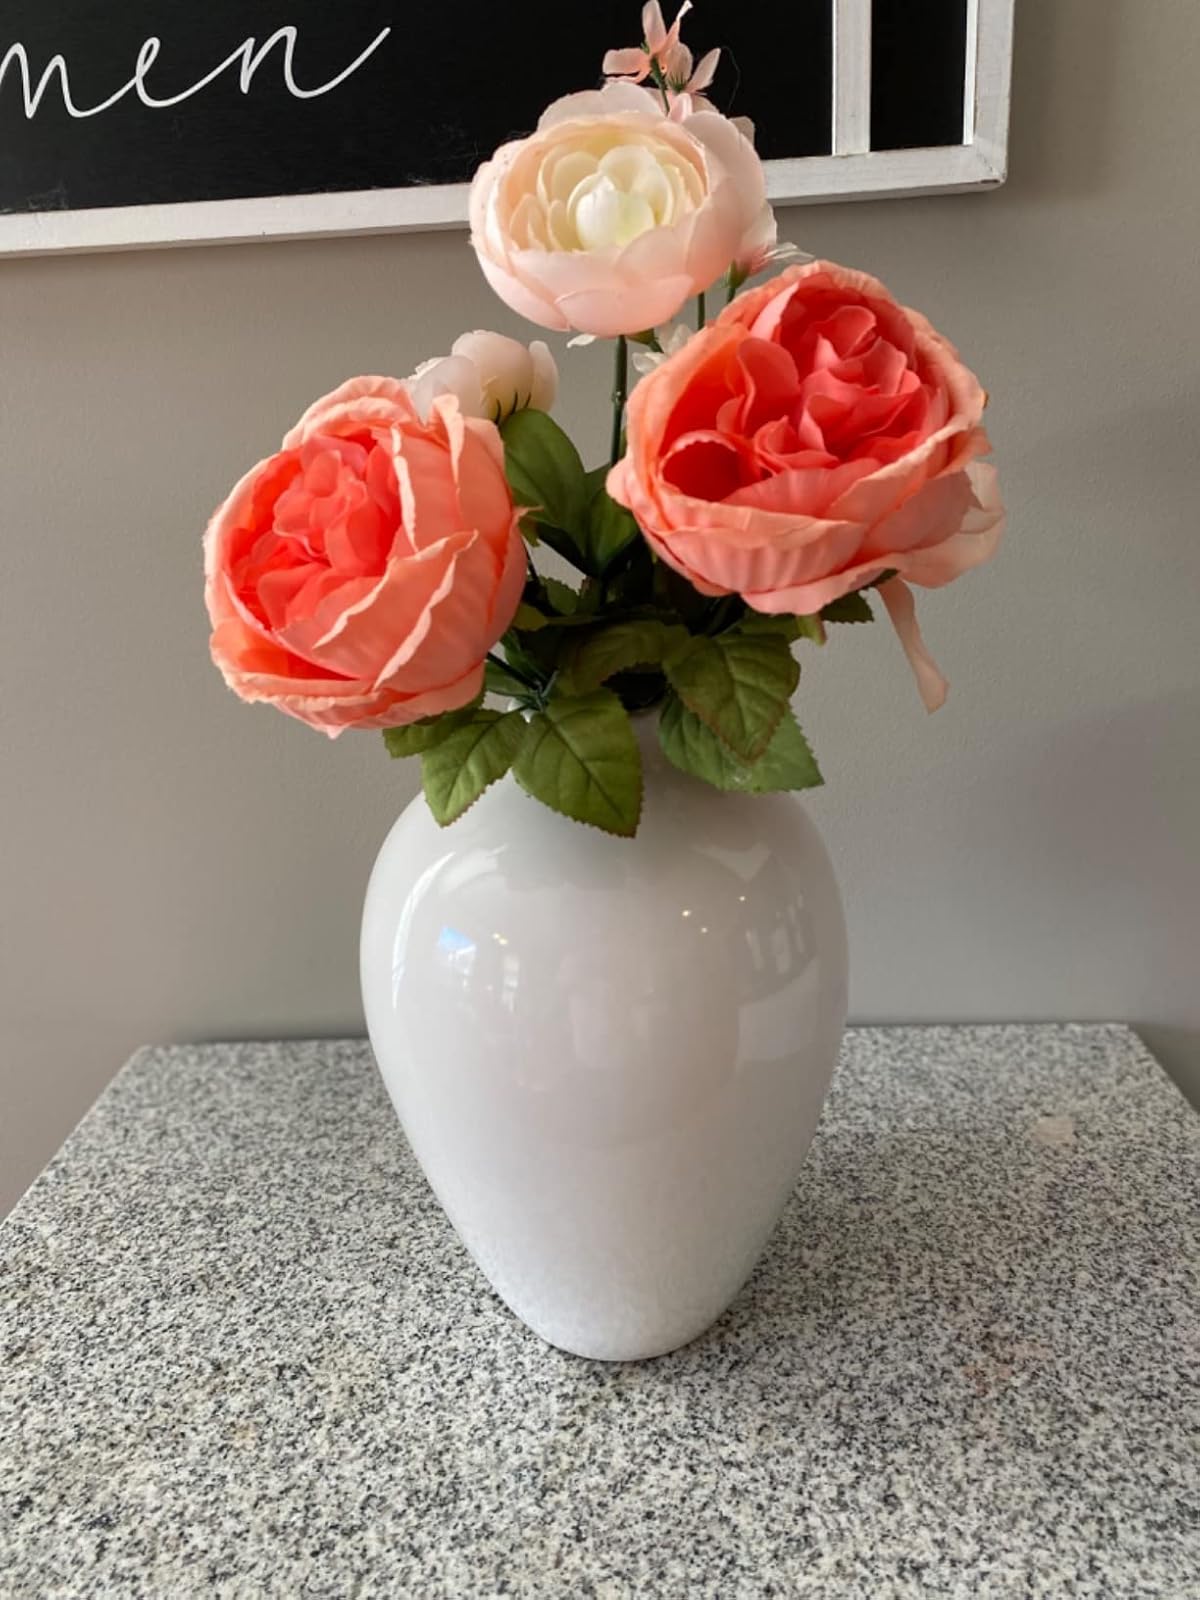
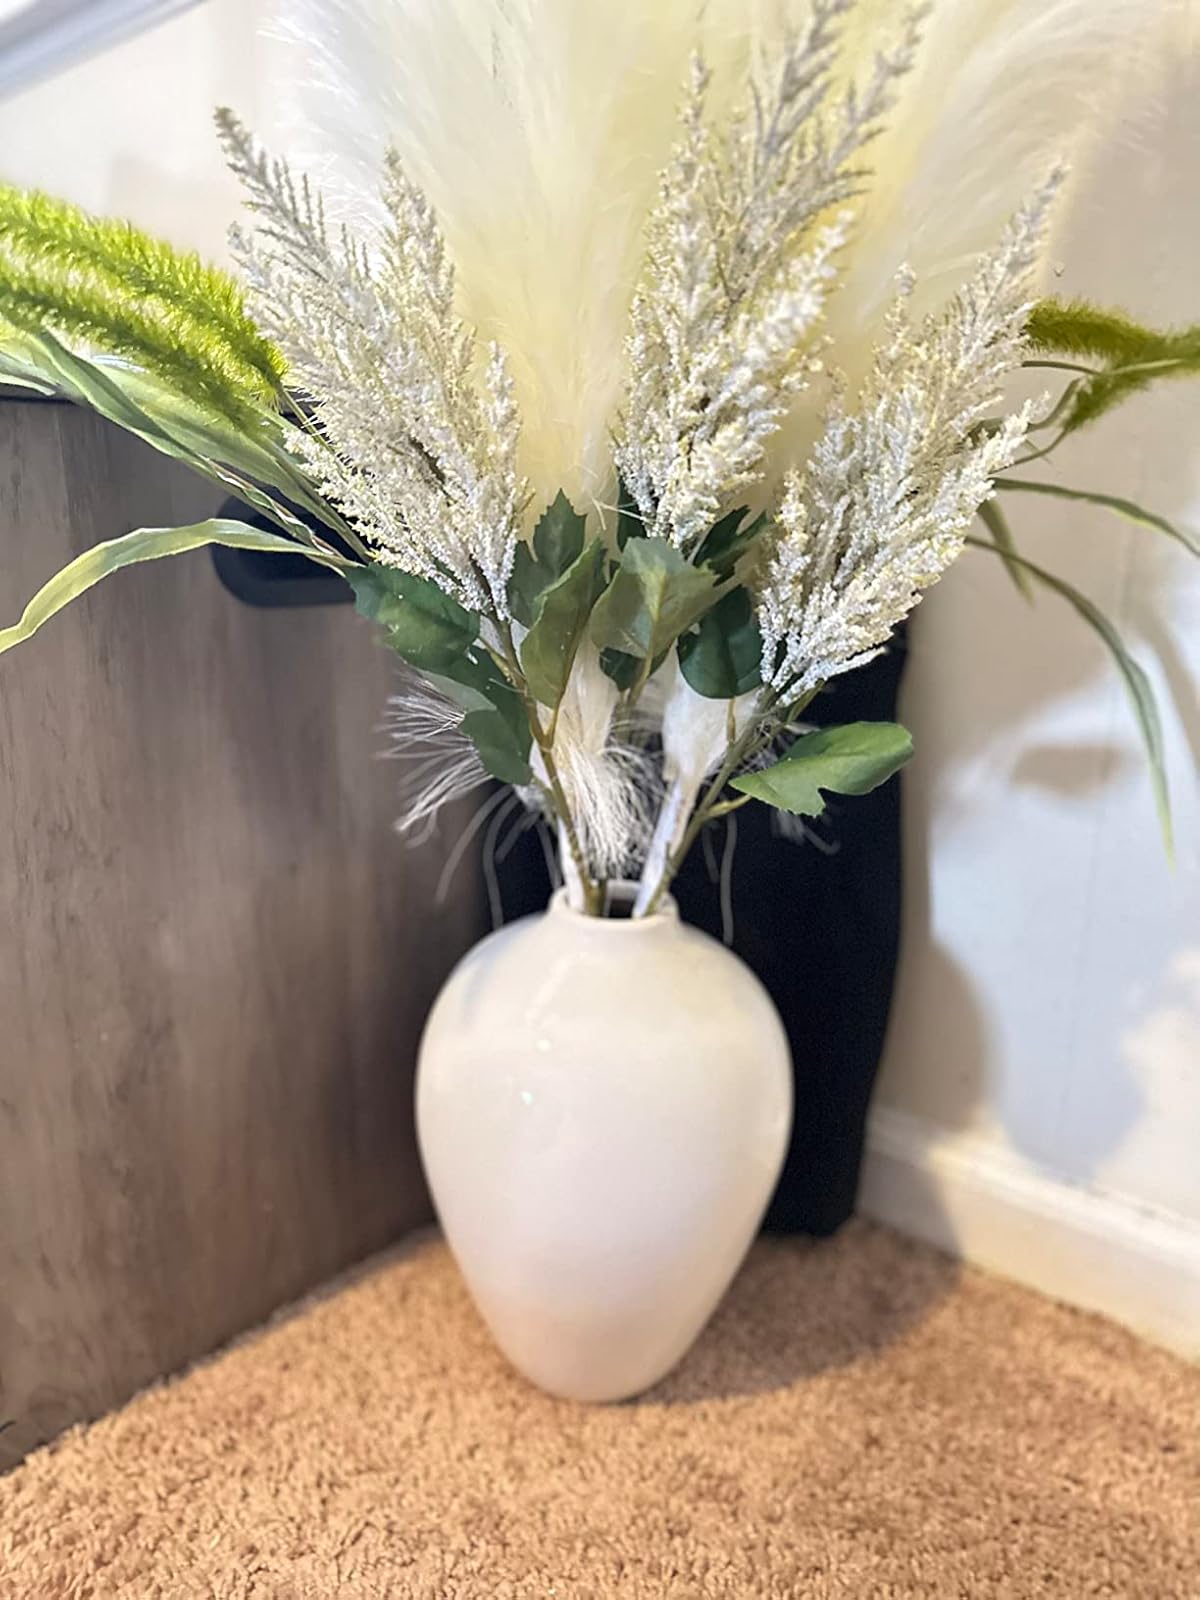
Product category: vase
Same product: yes